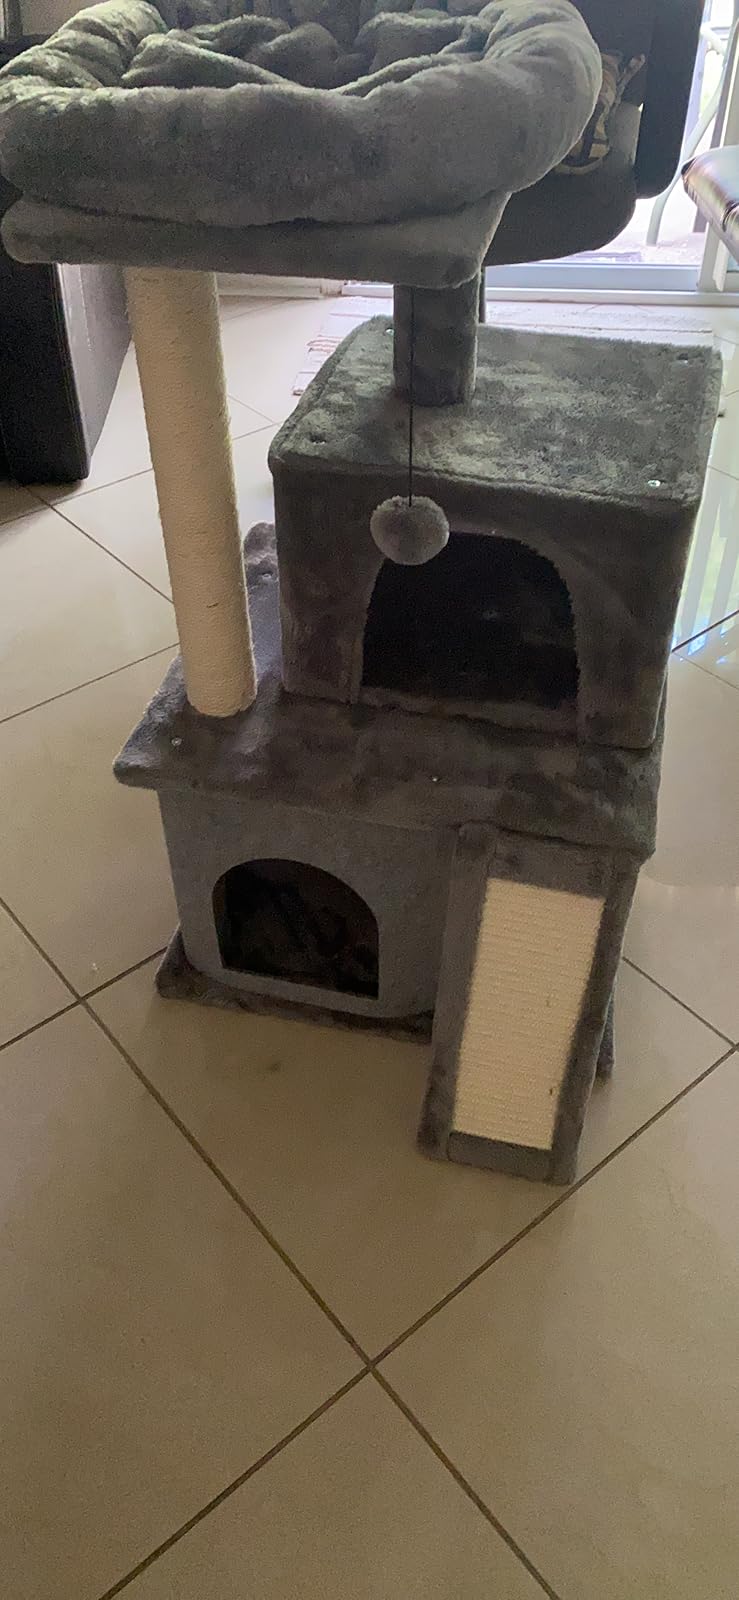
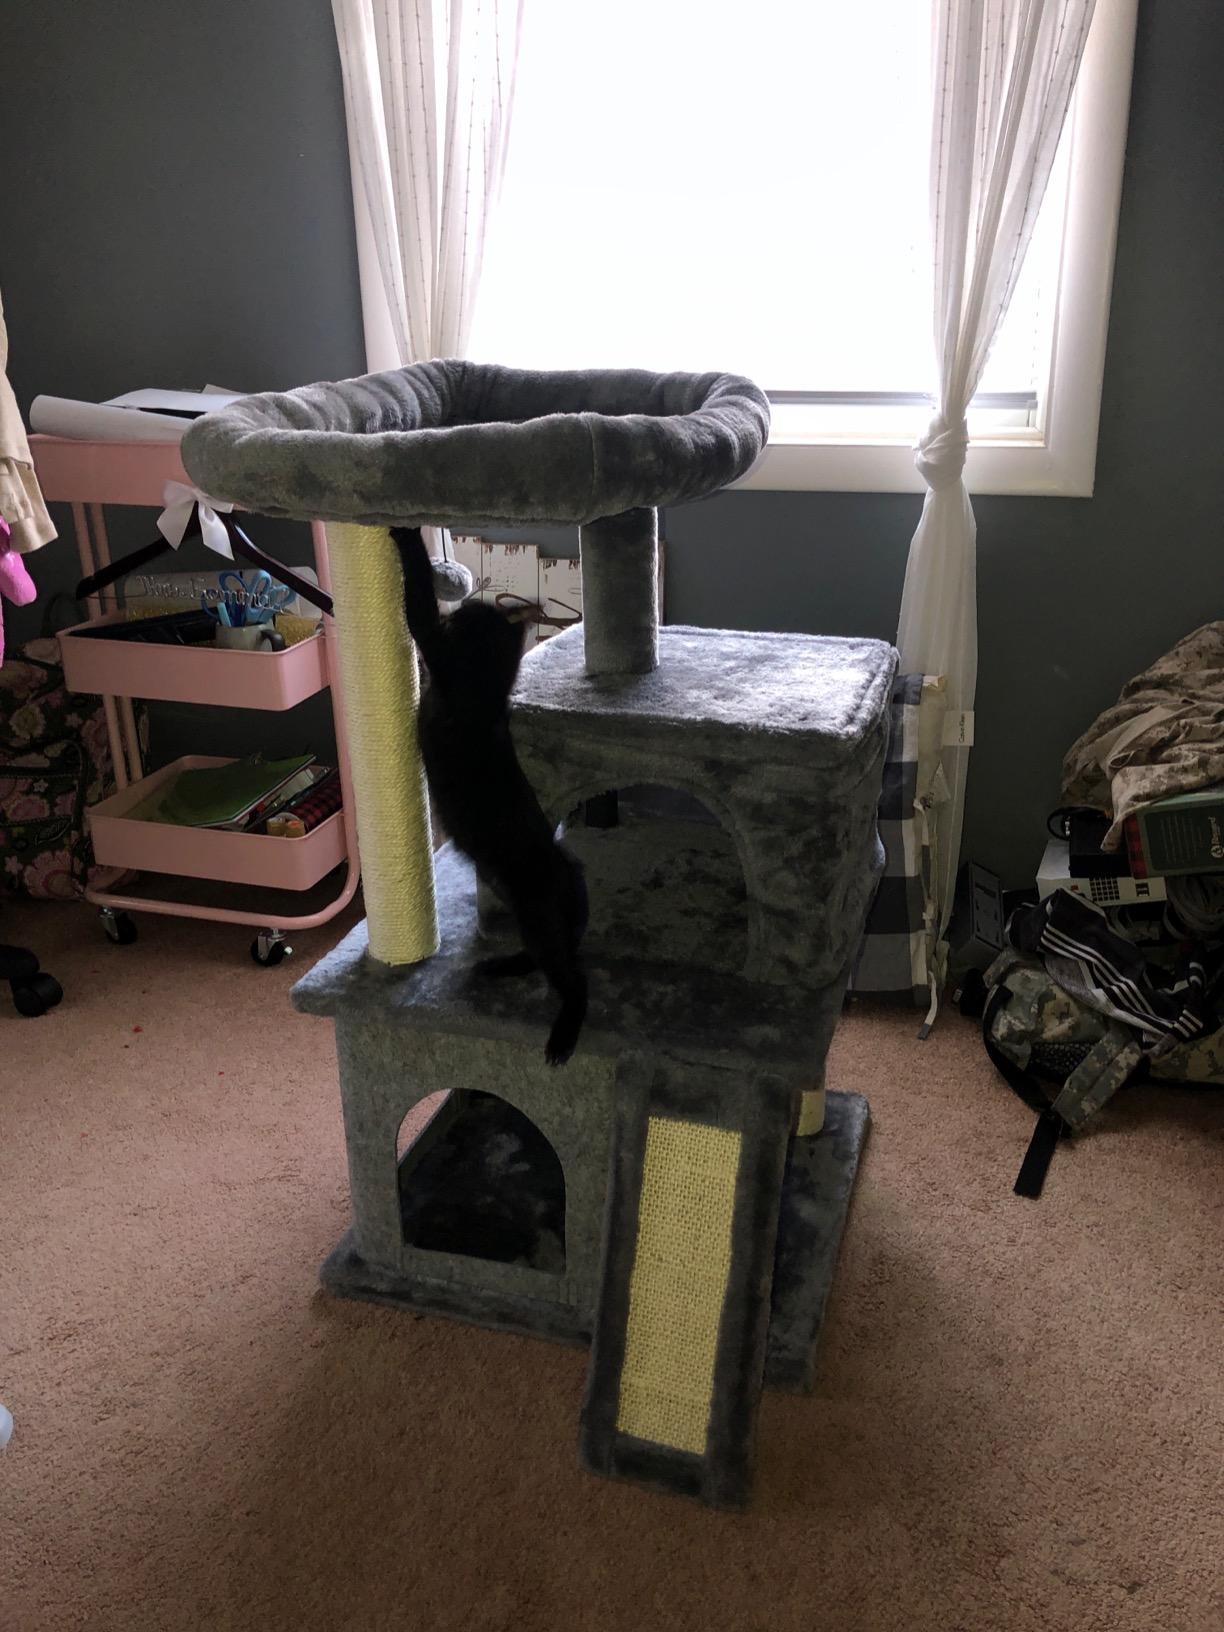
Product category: items_cat tree
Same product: yes